Isar Nuclear Power Plant

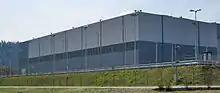
Fuel assembly container storage facility on the area of the Isar nuclear power plant

By law, all German nuclear power plants are forced to store their atomic waste in on-site storage facilities near the power plant. These temporary storage facilities have to be used until a final processing plant is built in a central location in Germany, to where all nuclear power plants will send their atomic waste. The usage of this storage is planned from 2030 onwards, so interim storage facilities are necessary.